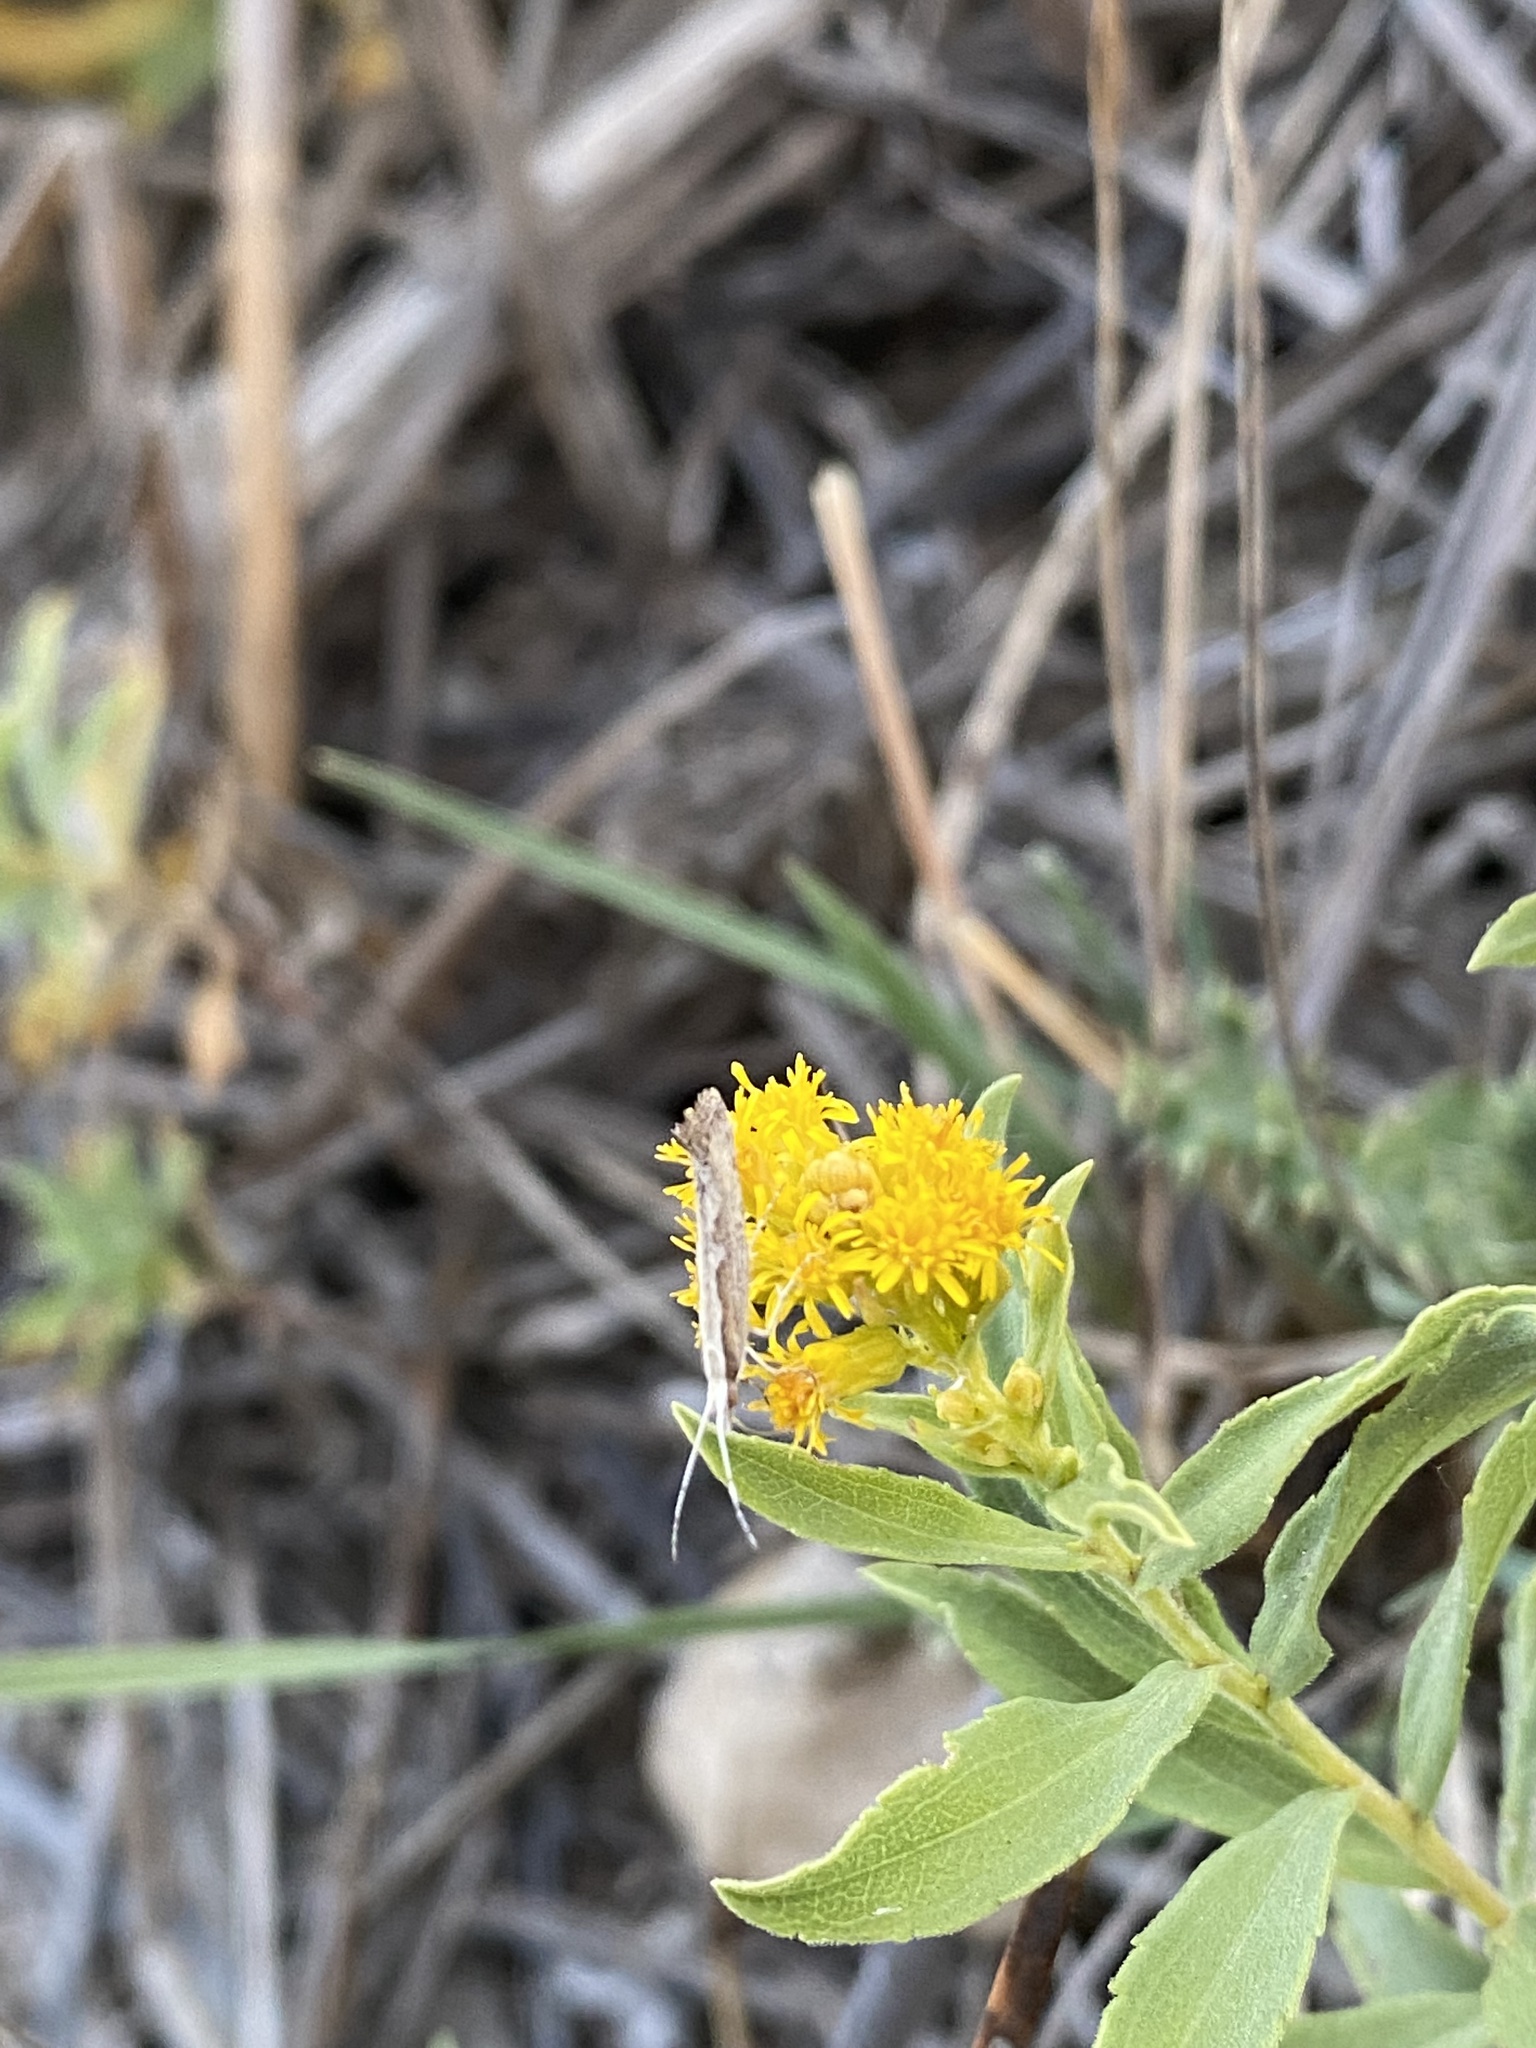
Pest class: diamondback_moth